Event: Ecuador Earthquake
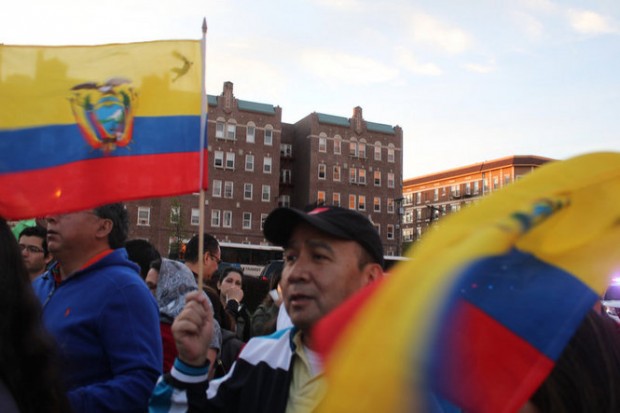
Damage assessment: no_damage